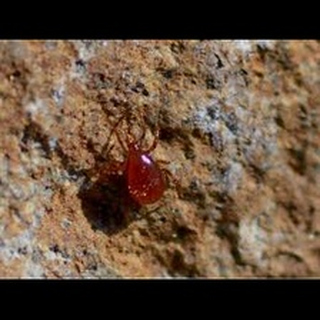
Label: wheat_mite